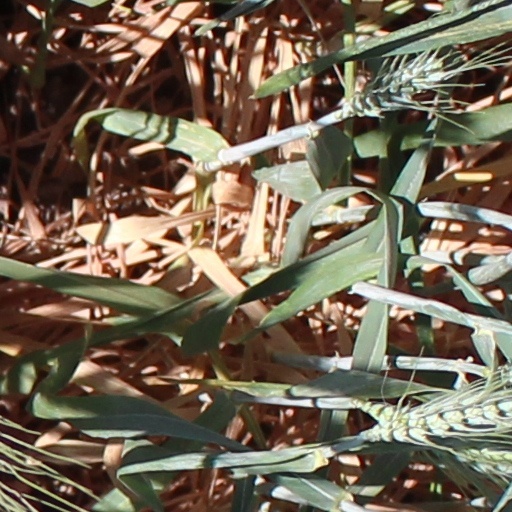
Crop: wheat